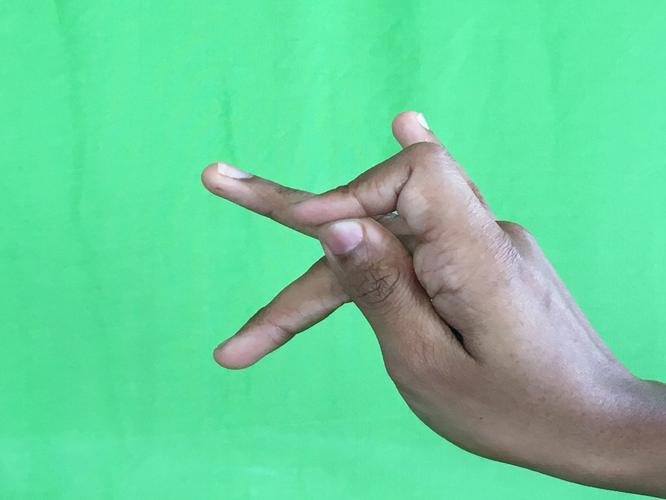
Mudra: Katakamukha_3
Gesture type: single_hand